Monte Spinarda

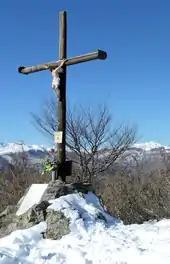
Summit cross

The area surrounding Monte Spinarda was involved by wartime operations linked to the Italian campaigns of Napoleone Bonaparte and in 1799 the Frenche Army occupied its summit. Nearby, in a place called "Vignale", during the 19th century mineralogists found some gold in the form of sulphate.